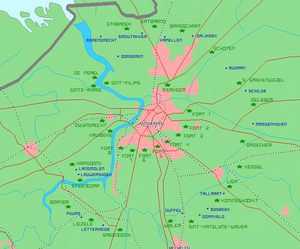
La Ligne de défense d'Anvers est un système de fortifications autour d'Anvers en Belgique, composée de deux ceintures de forts. Les fortifications ont été construites entre 1859 et 1914. Ensemble, elles forment un anneau de 95 km de circonférence autour d'Anvers.